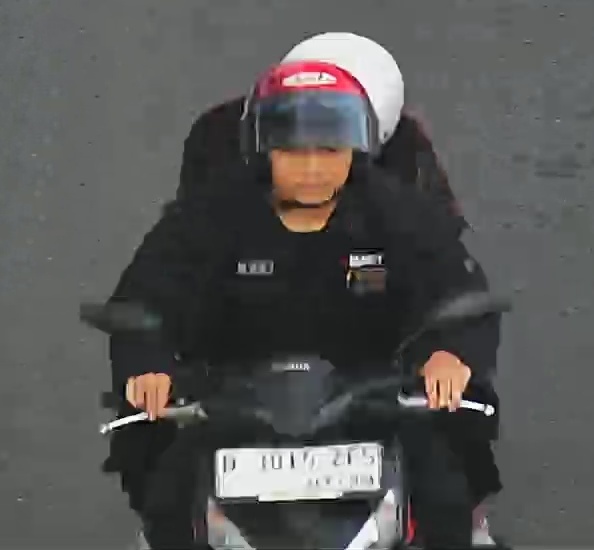
person-with-helmet: 2
person-without-helmet: 0